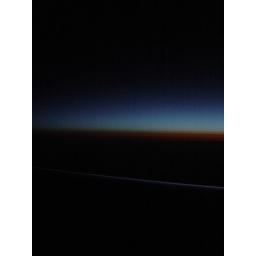
Dawn from the window of a Boeing 777 flying over the Atlantic. No effects used here.